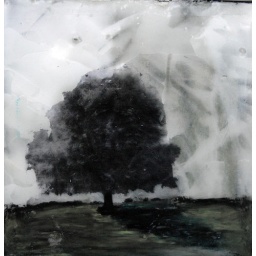
tree in field